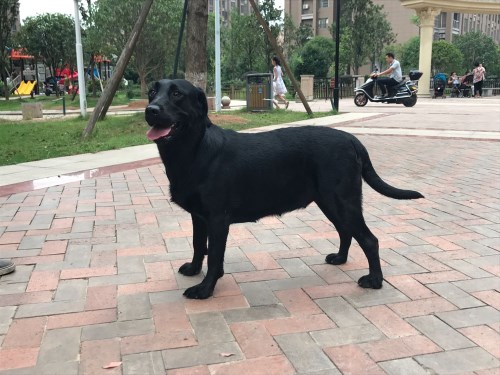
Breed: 3580-n000122-Labrador_retriever